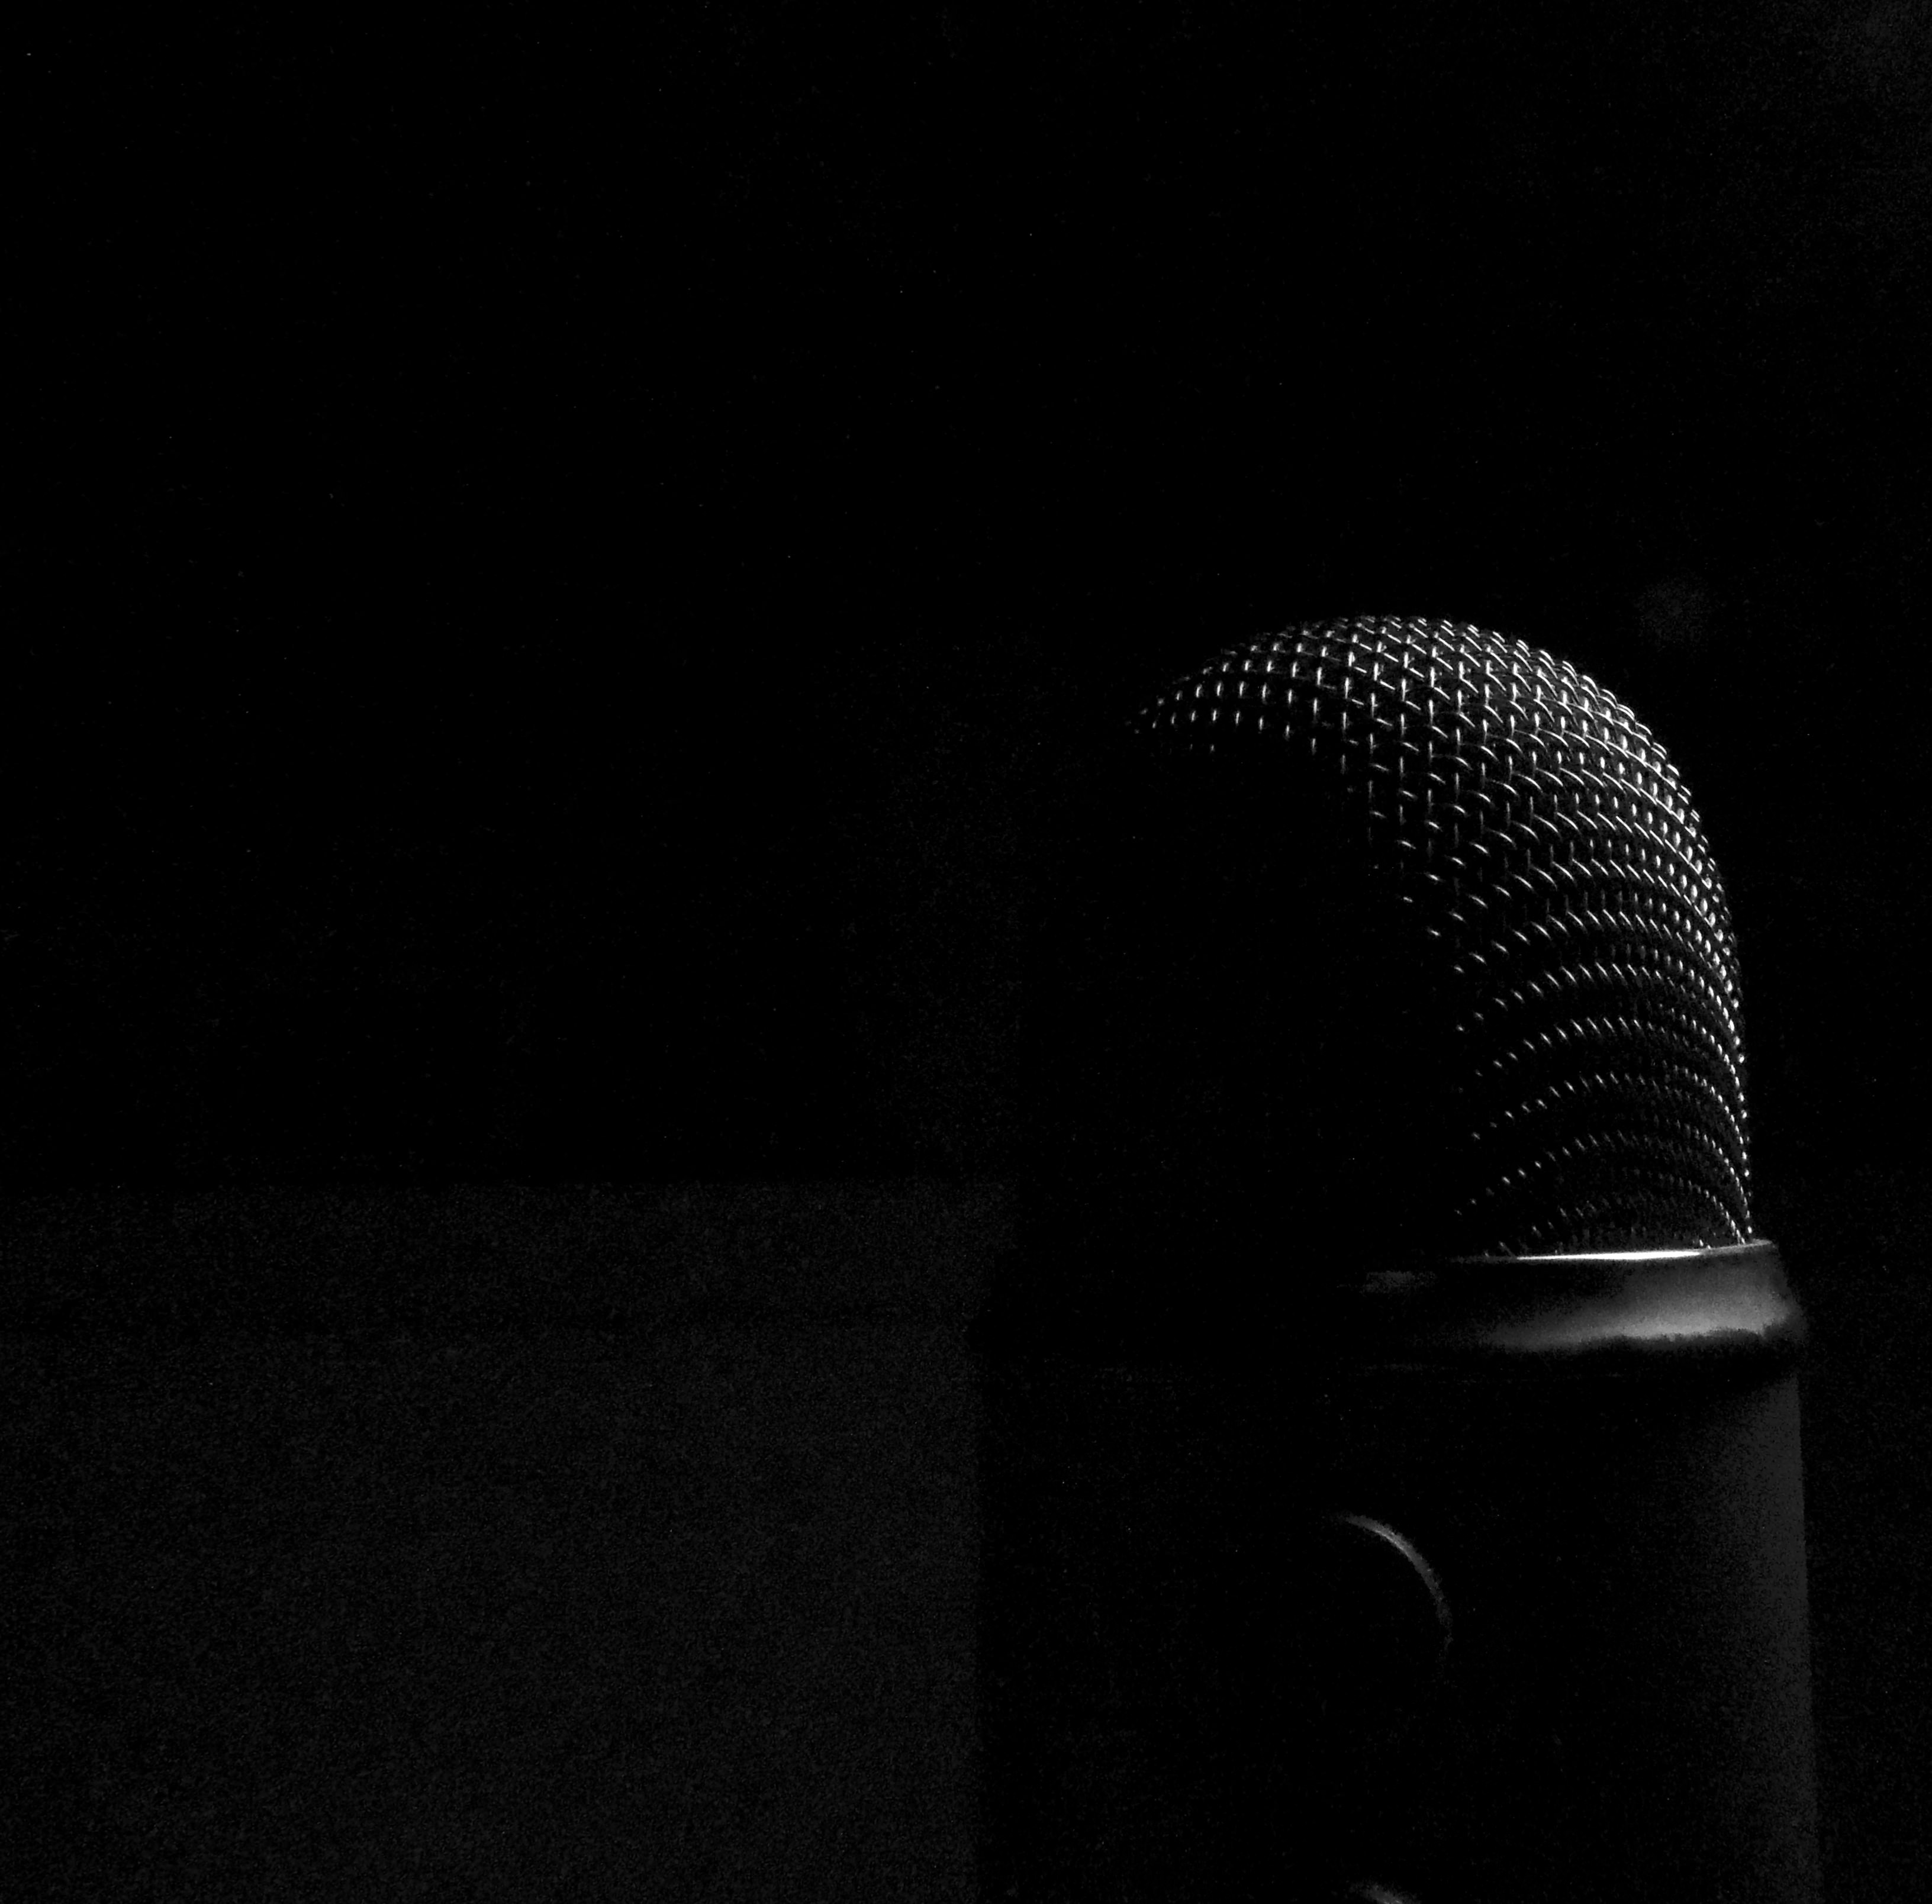
light, black and white, technology, white, dark, microphone, darkness, micro, black, monochrome, device, stereo, recording, electronics, audio, sound, records, song, sound recording, audio equipment, monochrome photography, electronic device